The Voice UK

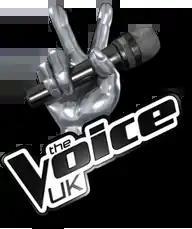
Logo used for the BBC version

"The Voice" first came to the public eye when the BBC revealed that it was exploring the possibility of acquiring the rights. However, ITV was also interested as it was concerned that "The X Factor" could lose ratings after Simon Cowell, Cheryl and Dannii Minogue left the panel. ITV were said to be afraid that the show with would "upstage" theirs.